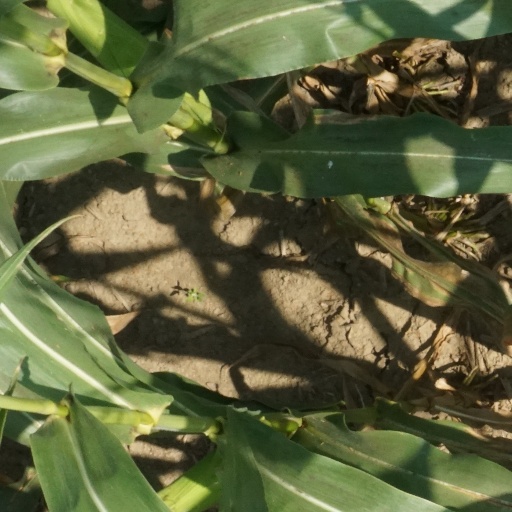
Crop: maize; corn